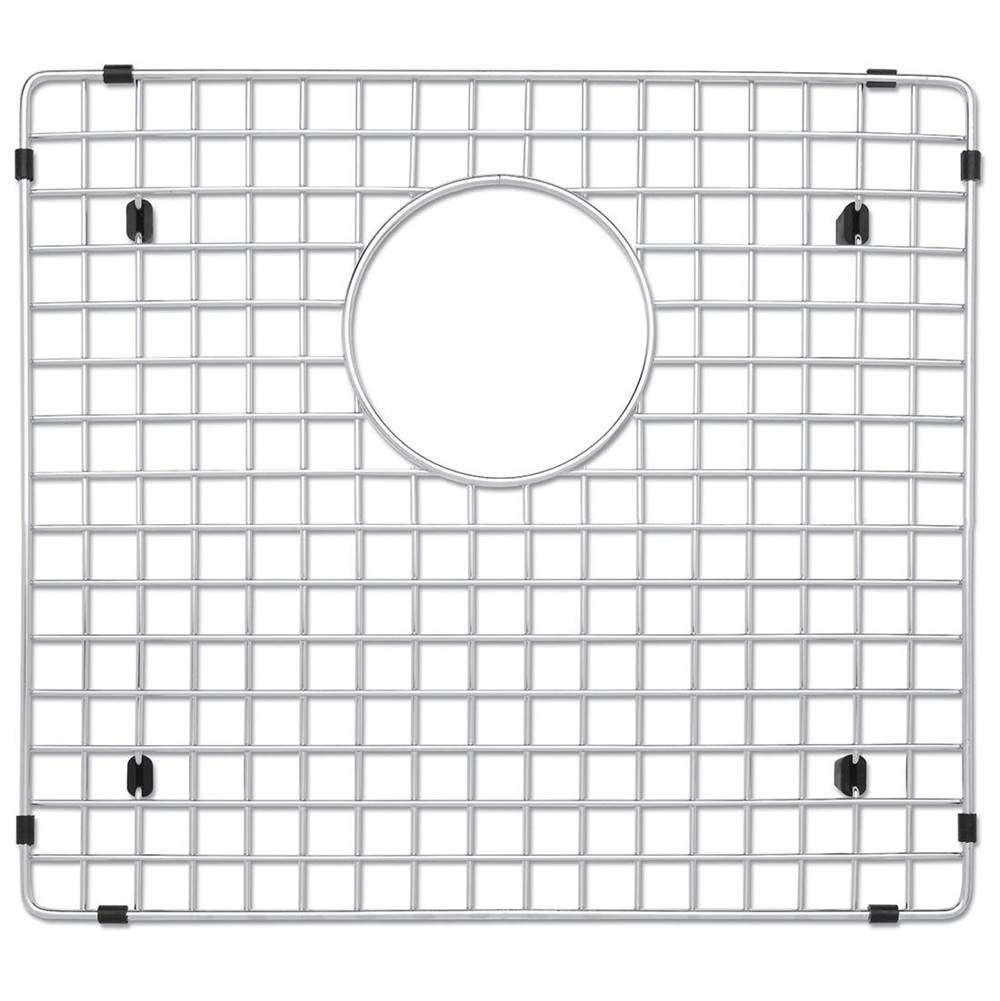
Stainless Steel Sink Grid for Quatrus 17" Sink
Stainless Steel Sink Grid for Quatrus 17" Sink Upgrade your kitchen sink with BLANCO’s custom-designed grid. Our sink grid is the perfect fit for your BLANCO sink and protects it from cookware, dishes and utensils. This stainless steel basin rack is designed to sit on the bottom of your sink and allows water to drain underneath, so you can rinse dishes without worry. Plus, it doubles as a convenient in-sink drying rack for all your glassware, utensils, and plates. Combine the sink grid with other BLANCO accessories like floating grids, colanders, cutting boards and more to maximize your sink’s functionality. Custom-fitted for QUATRUS Bar Sinks Made from durable, corrosion-resistant stainless steel Rear drain opening for easy access to drain Non-skid protective feet and side bumpers for added stability and protection Dishwasher safe Trusted for over 95 years, BLANCO grids are covered by a One Year Limited Warranty
Brand: Blanco
Category: Home & Garden > Kitchen & Dining > Kitchen Tools & Utensils > Sink Mats & Grids > Sink Grids